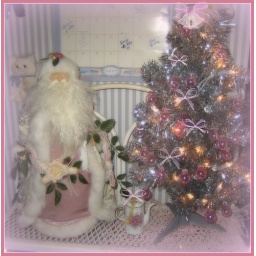
The Santa and tree in my kitchen